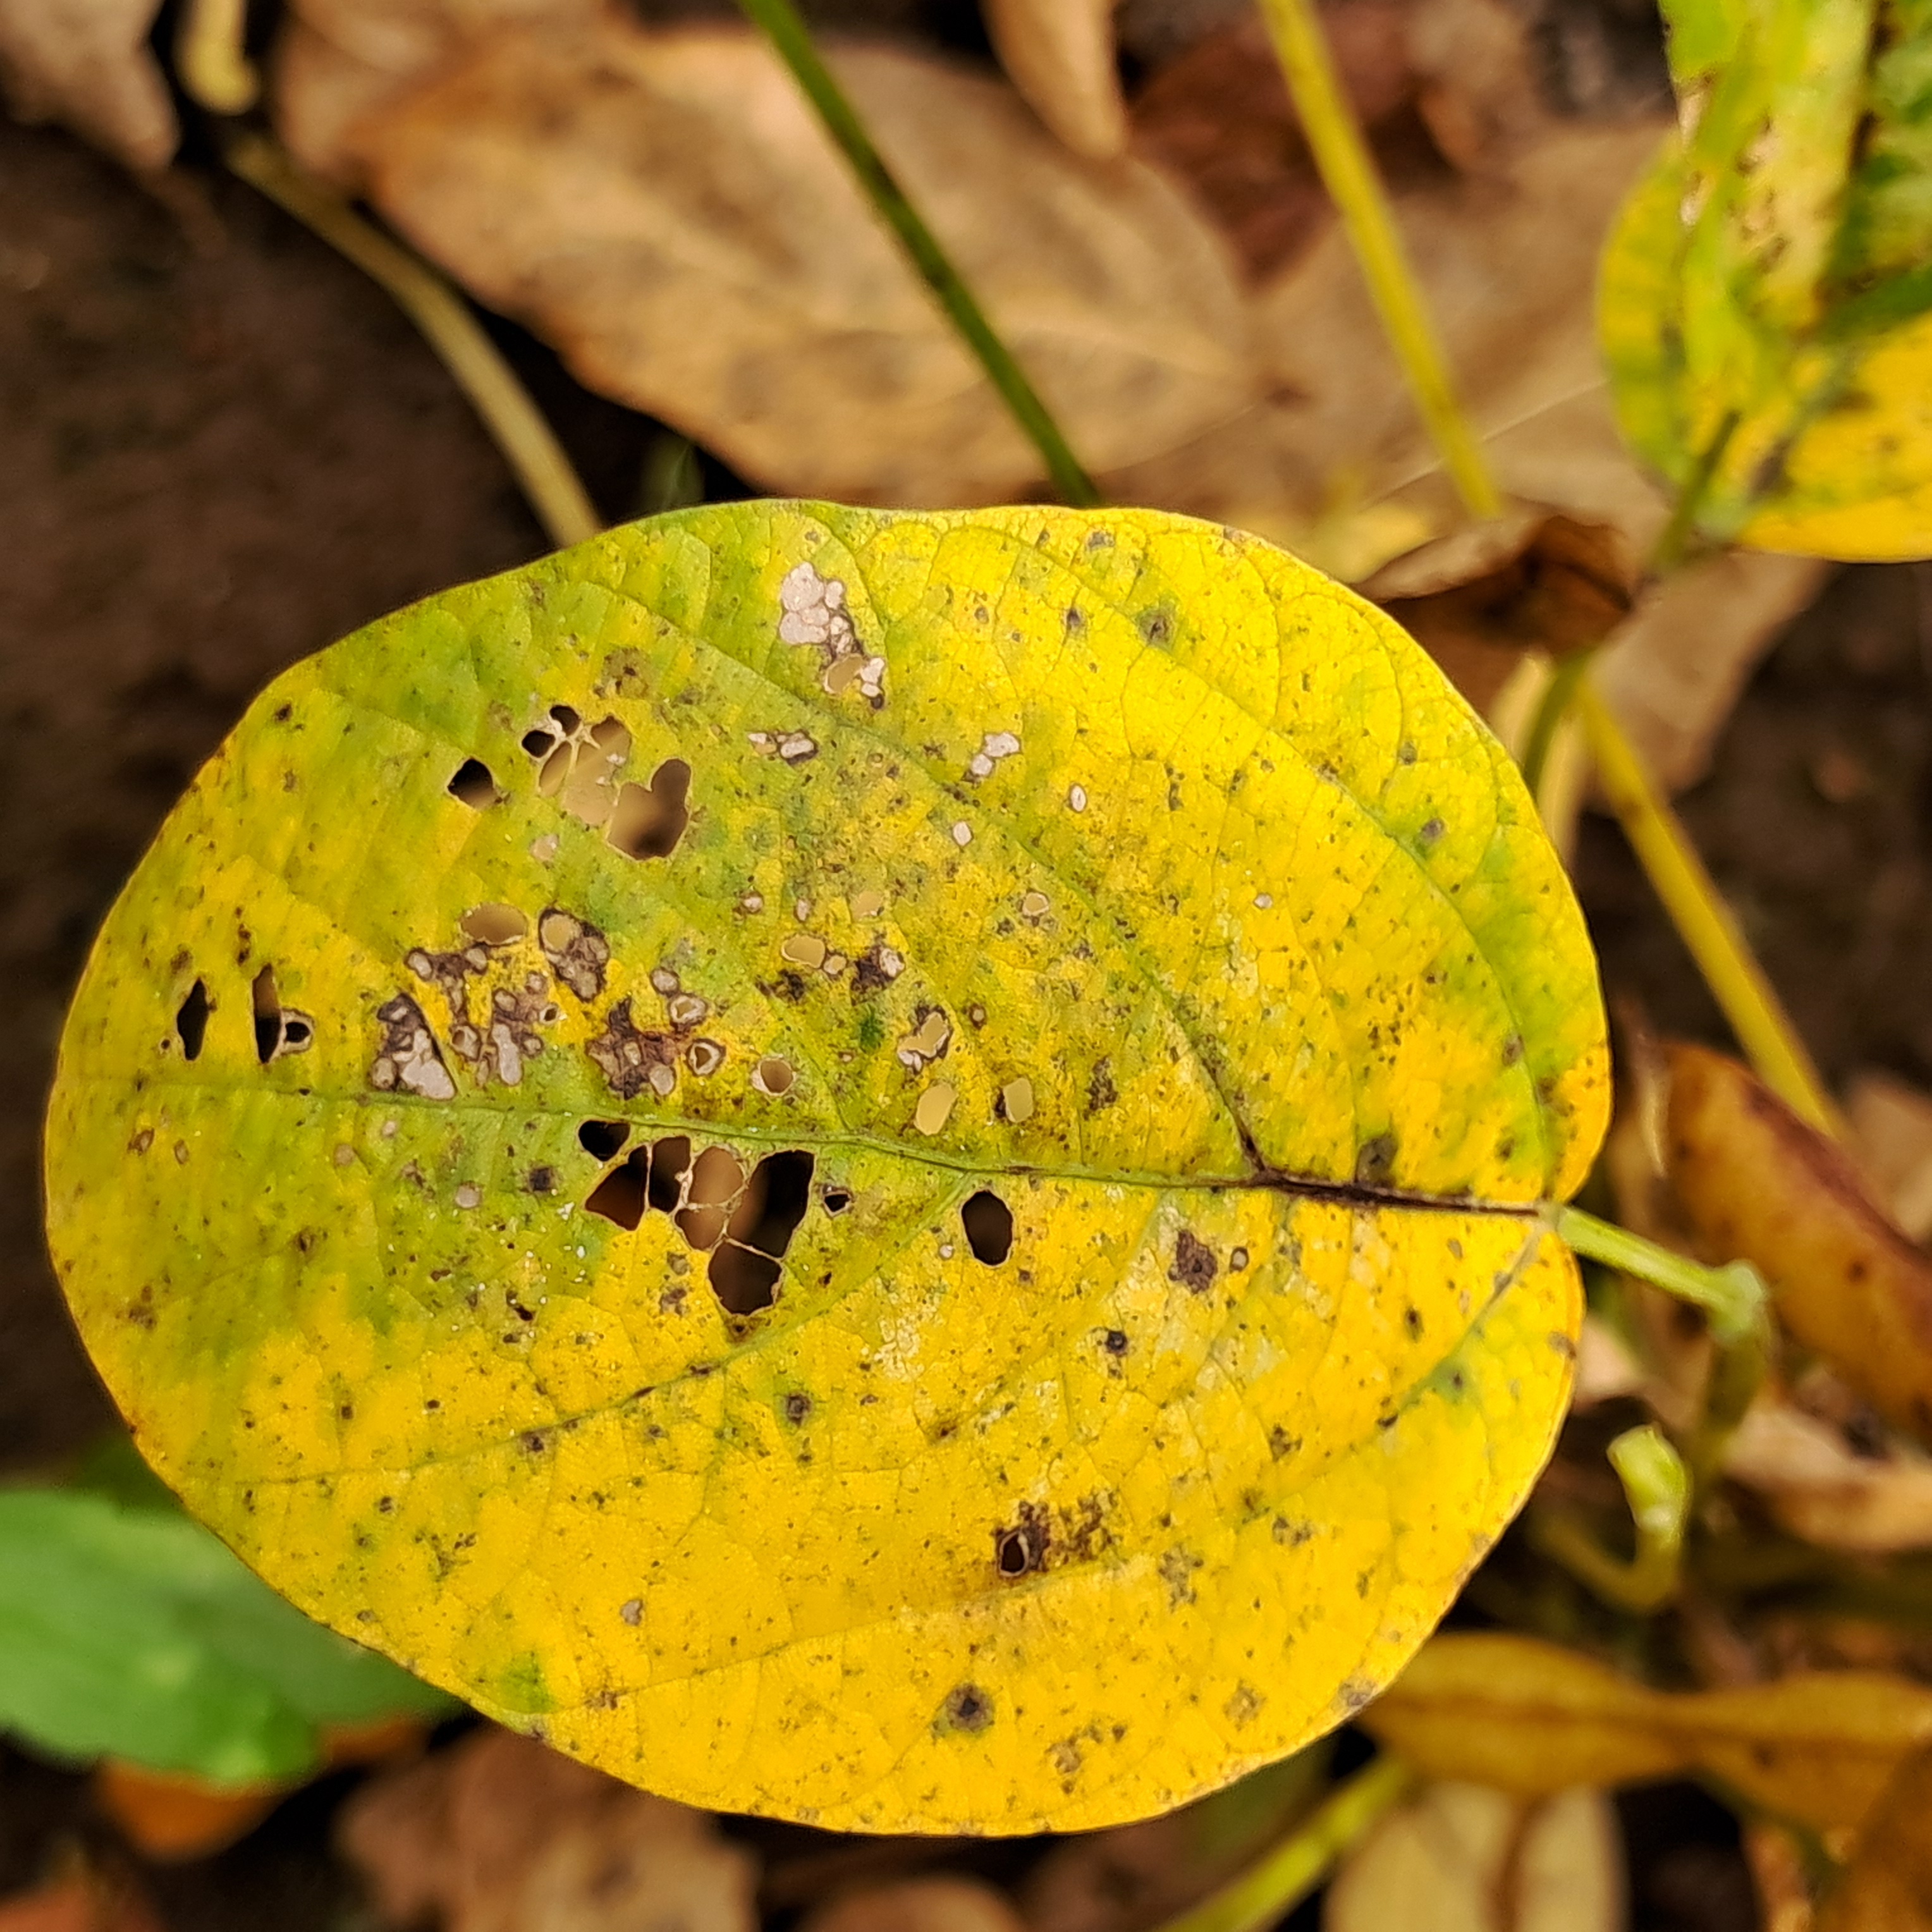
Label: Rust